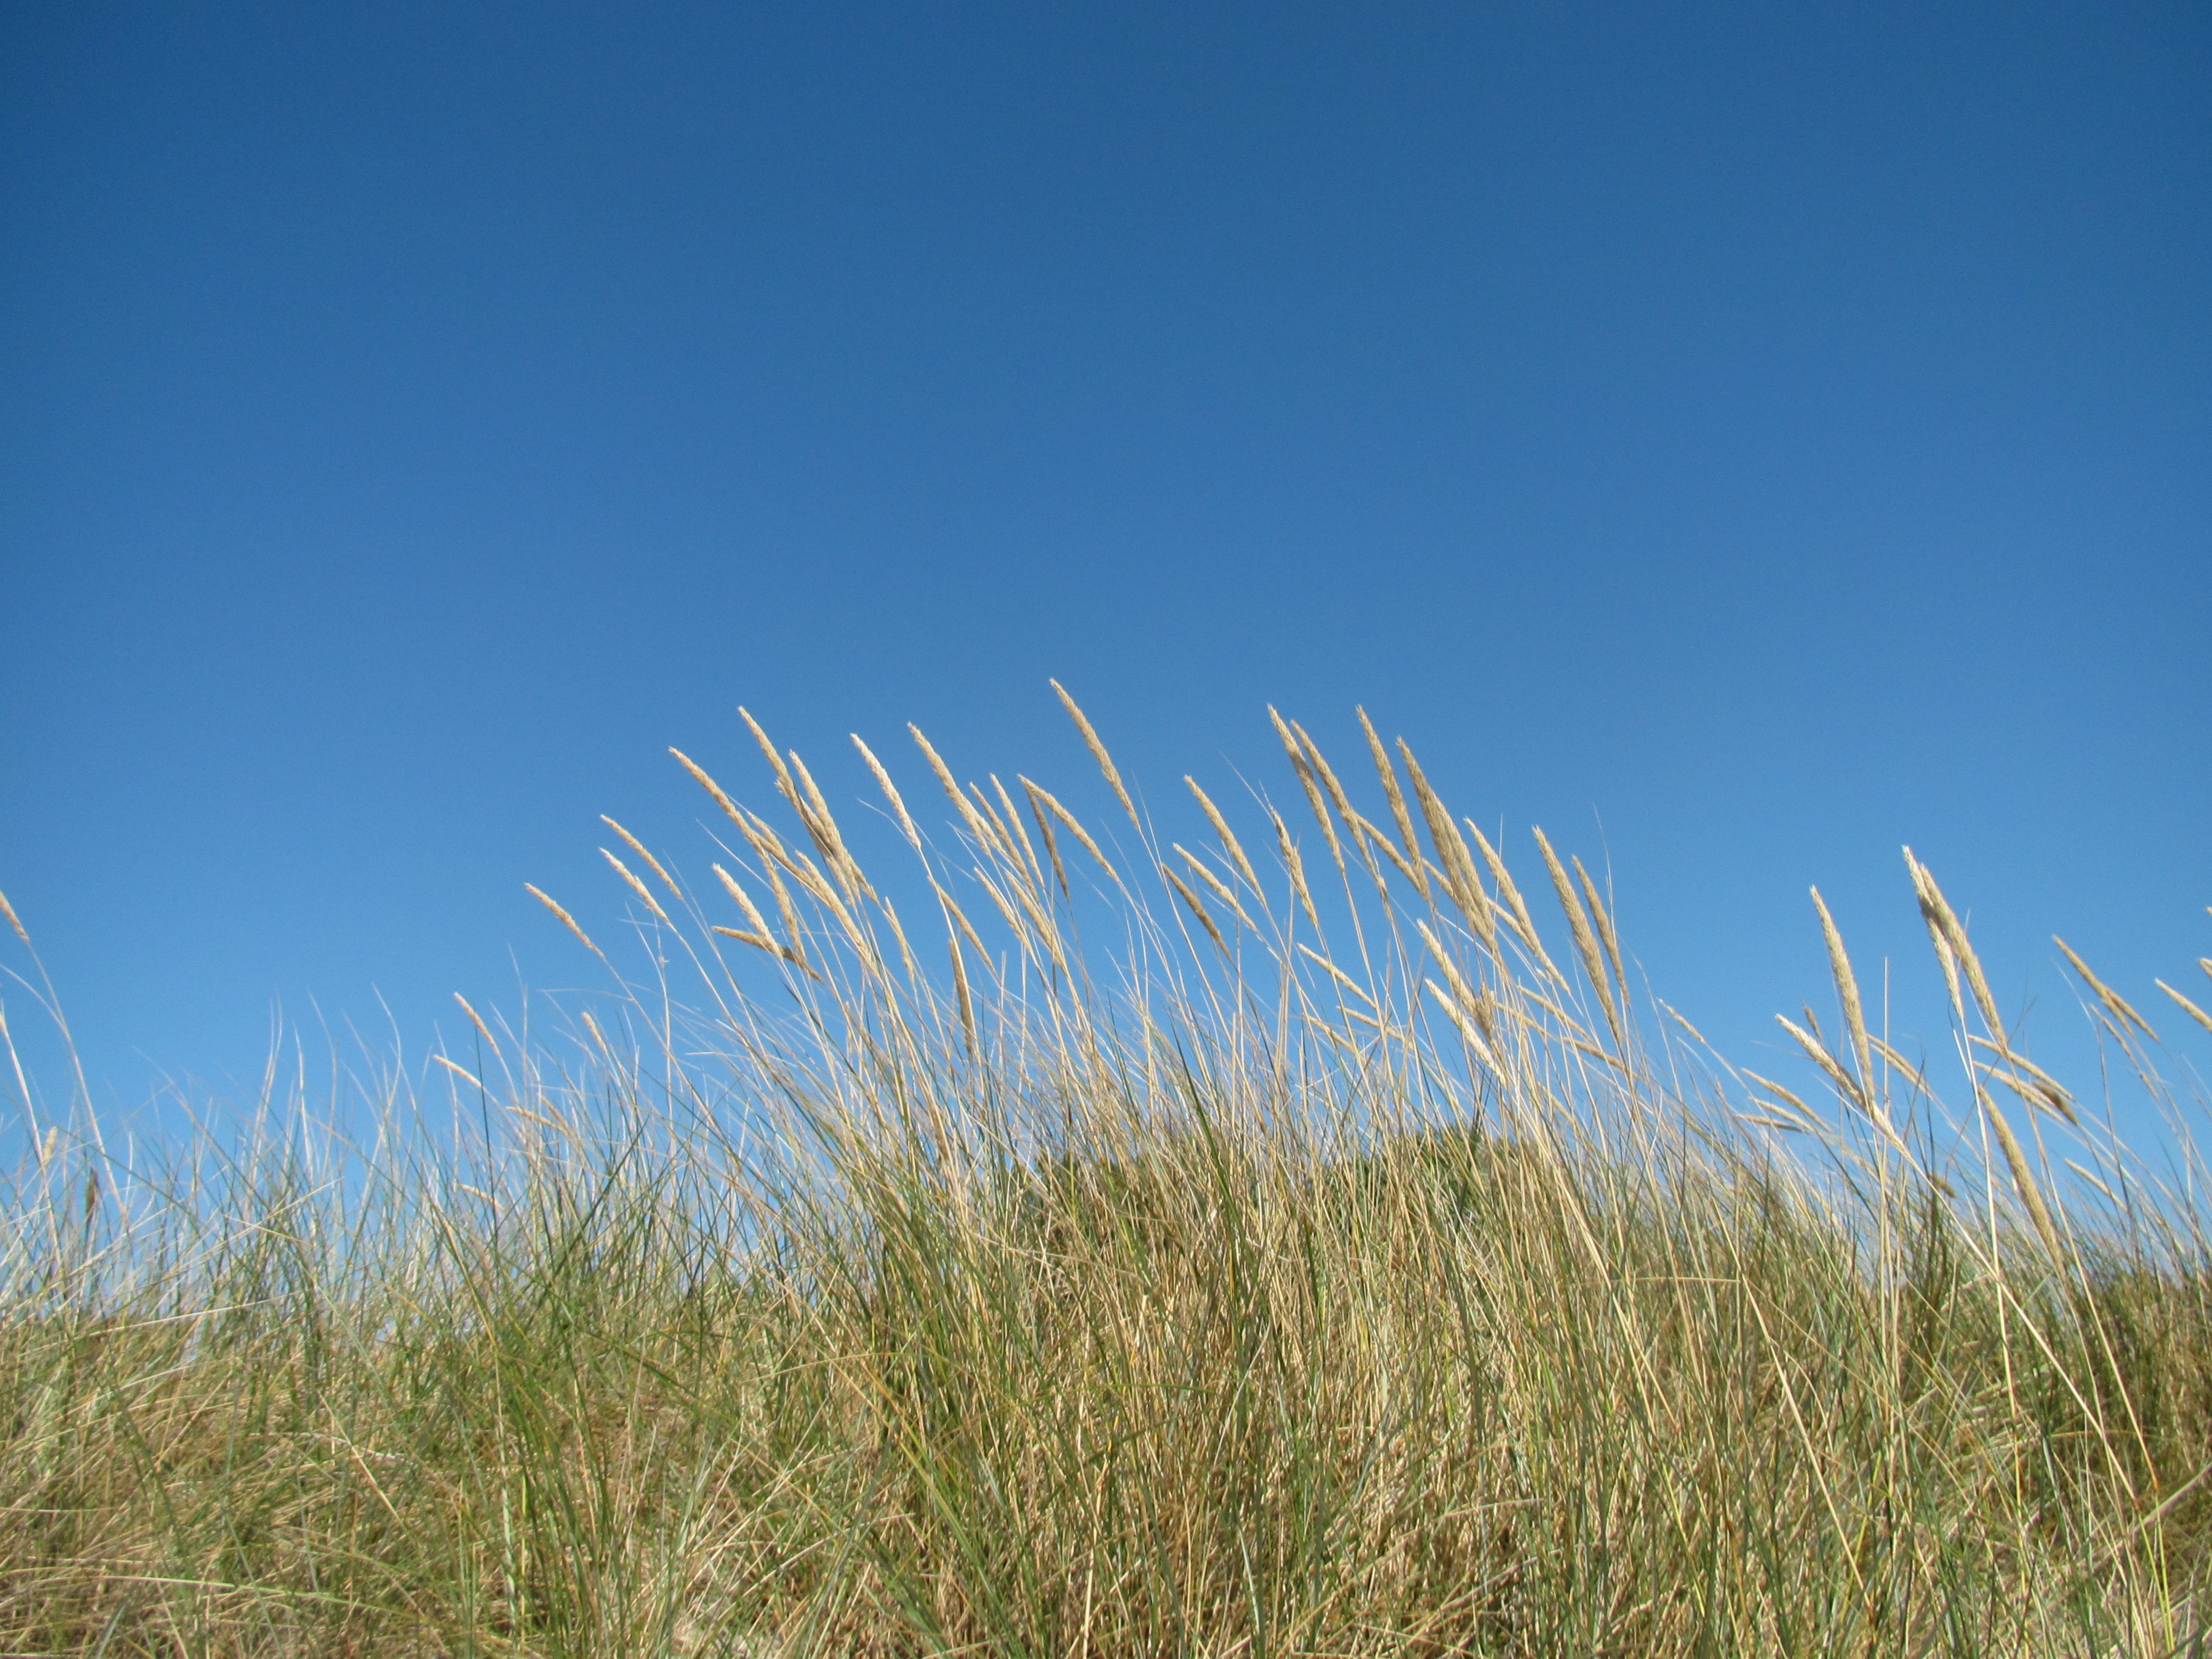
beach, grass, horizon, cloud, plant, sky, field, meadow, prairie, sunlight, flower, wind, summer, plain, dry grass, grassland, habitat, ecosystem, grasses, steppe, fehmarn, natural environment, grass family, phragmites